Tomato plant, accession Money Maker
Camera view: horizontal (90 deg, fisheye); turntable rotation: 150 degrees
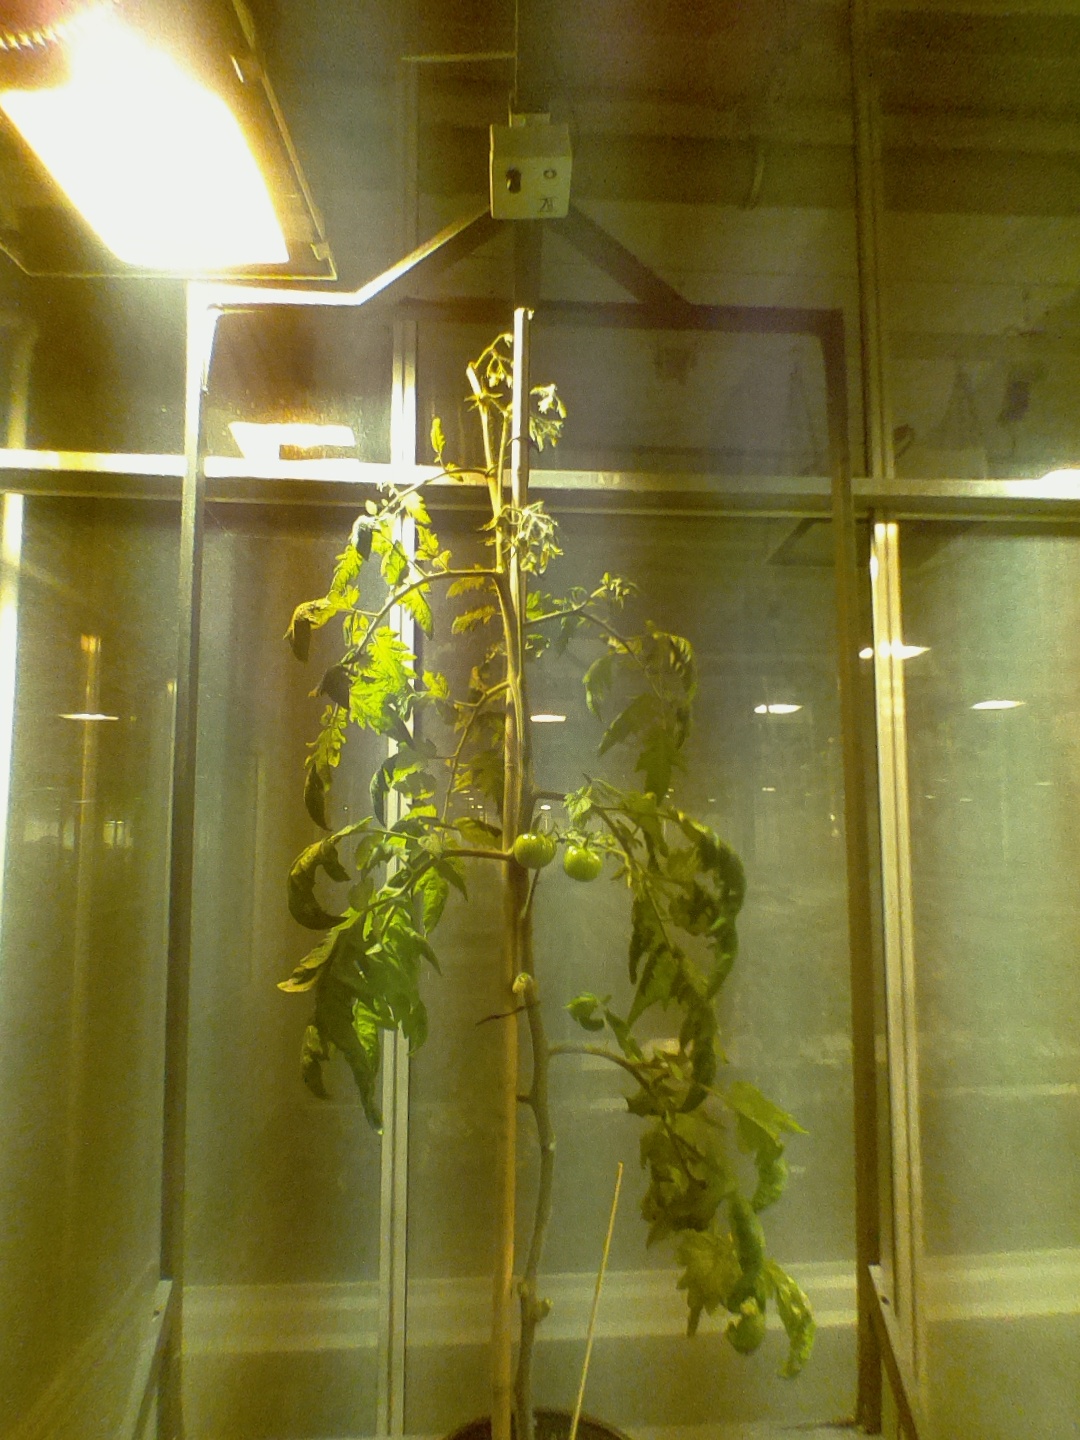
BBCH growth stage 75: 50%-60% of final fruit size